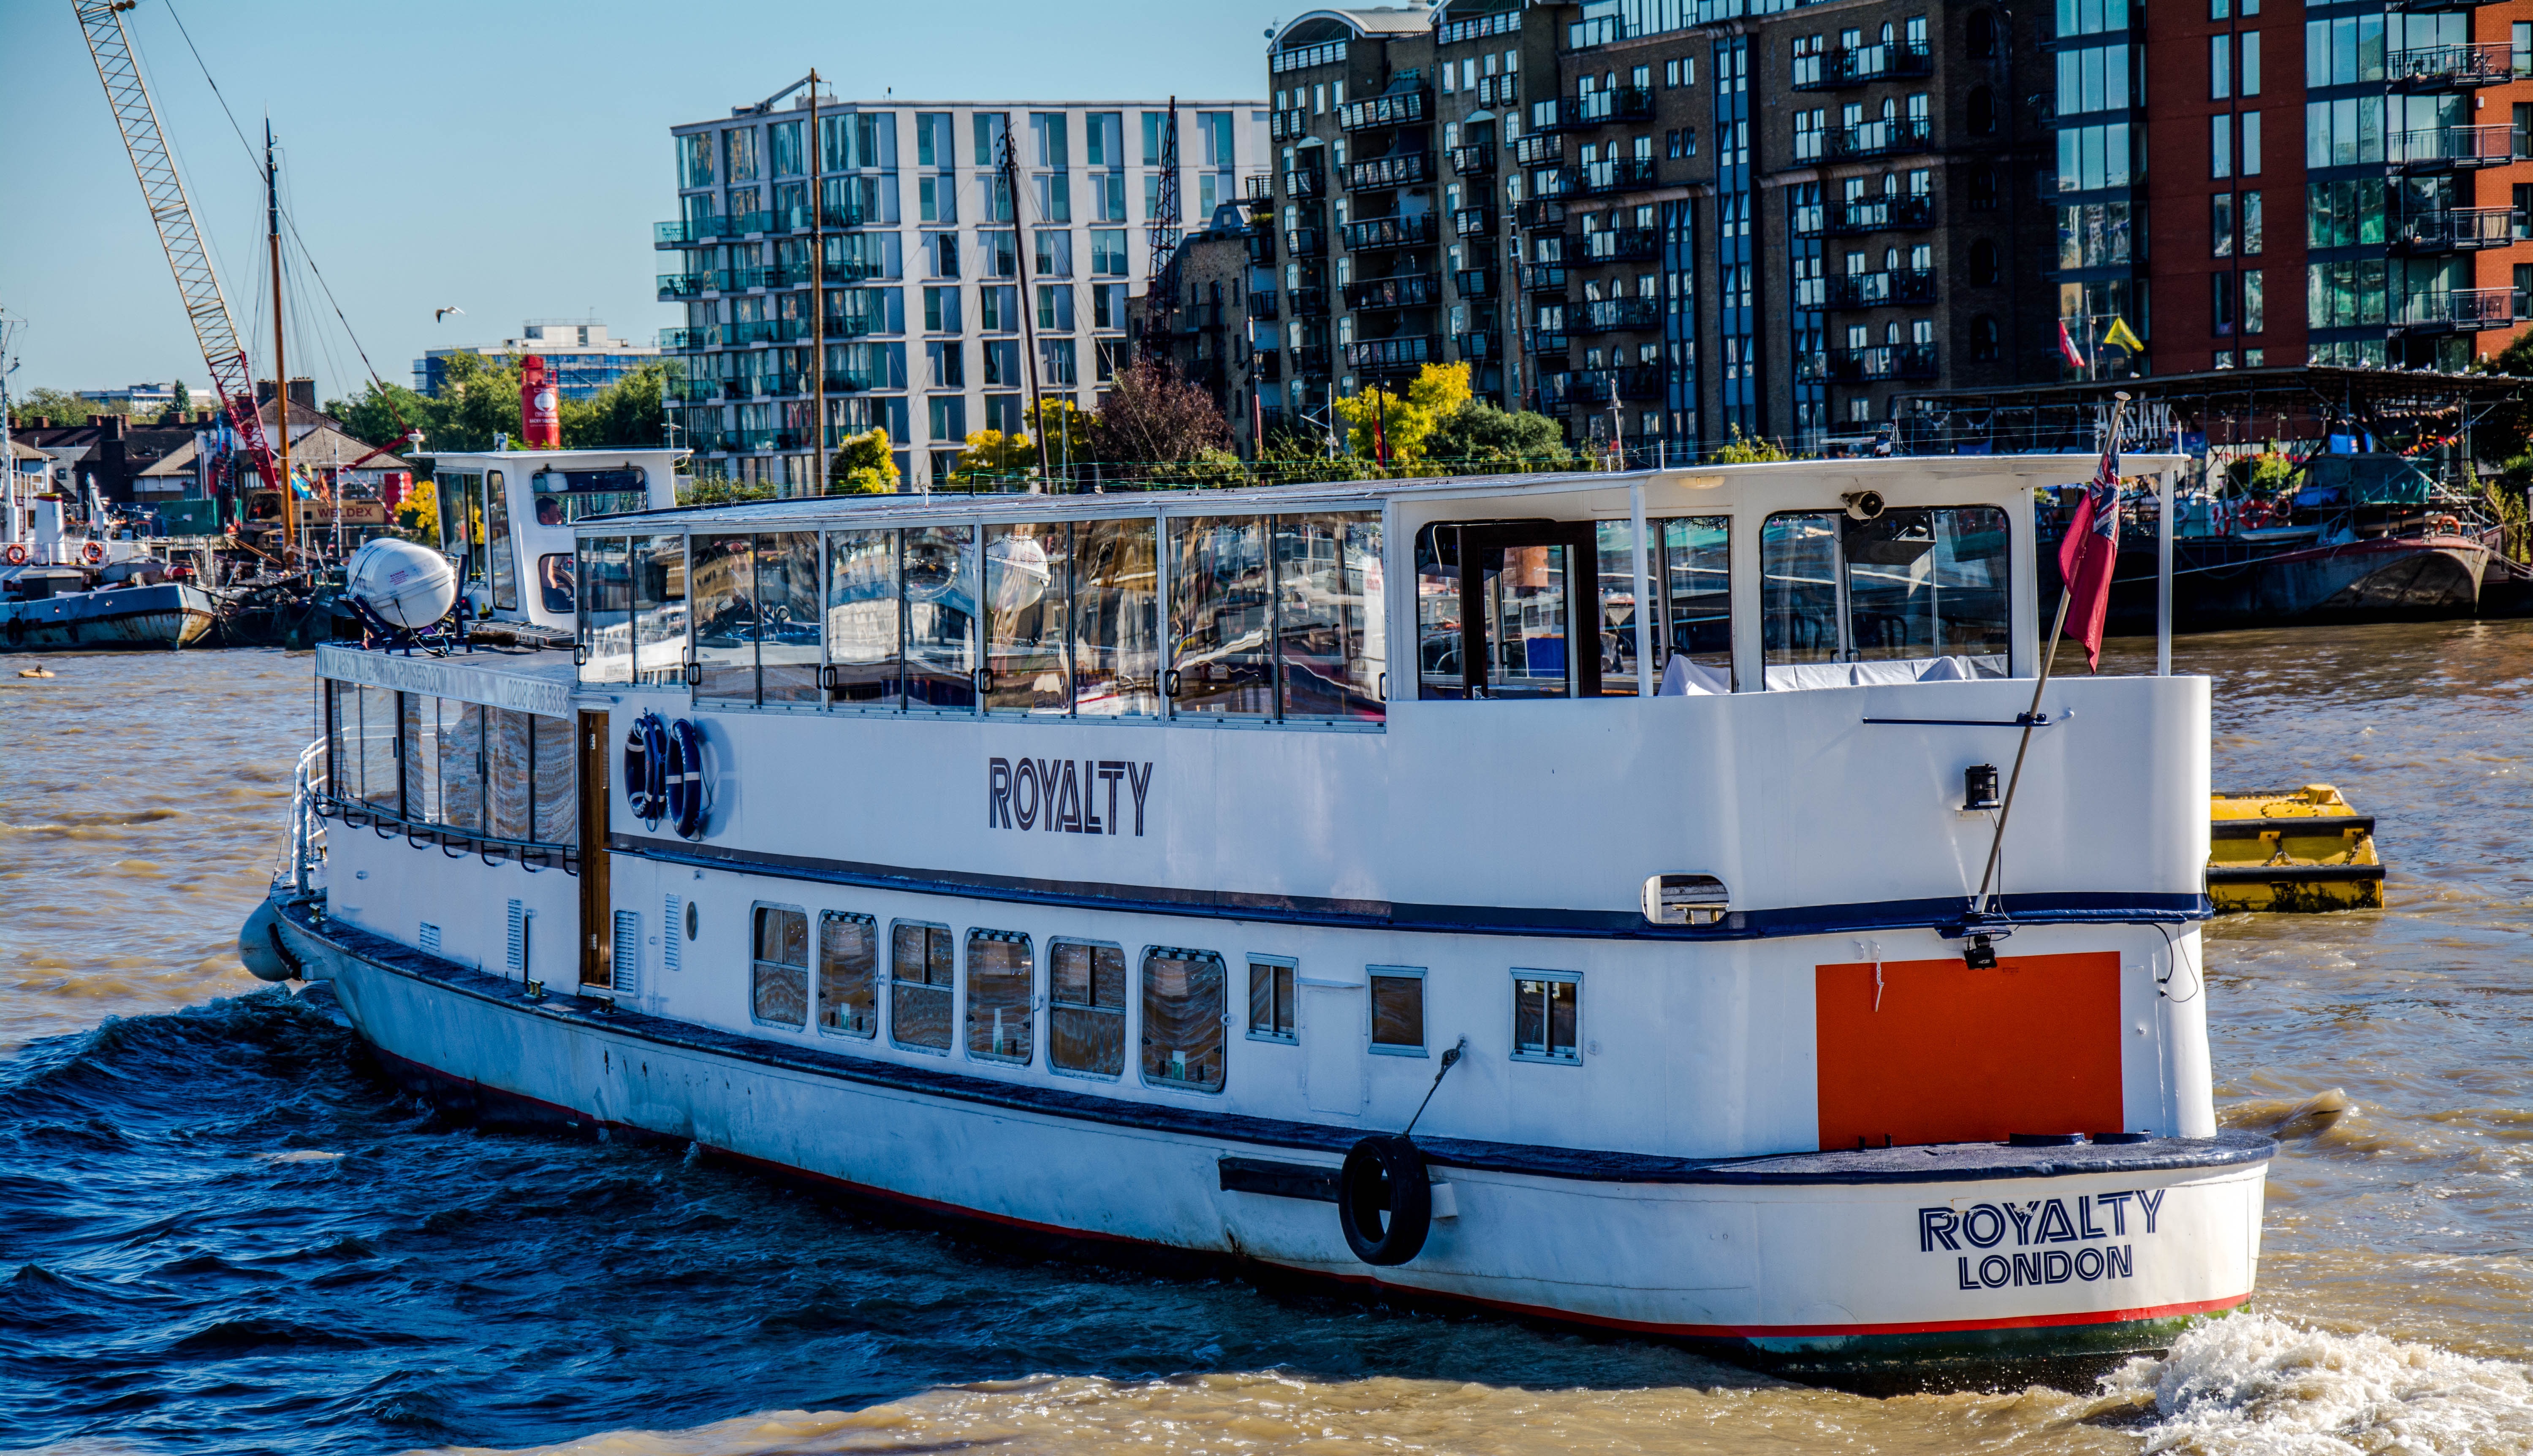
sea, boat, river, ship, vehicle, harbor, waterway, ferry, channel, tugboat, watercraft, fishing vessel, motor ship, passenger ship, freight transport